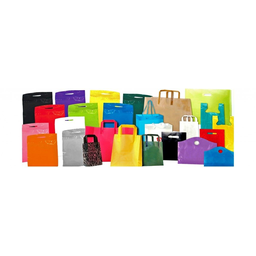
Label: plastic